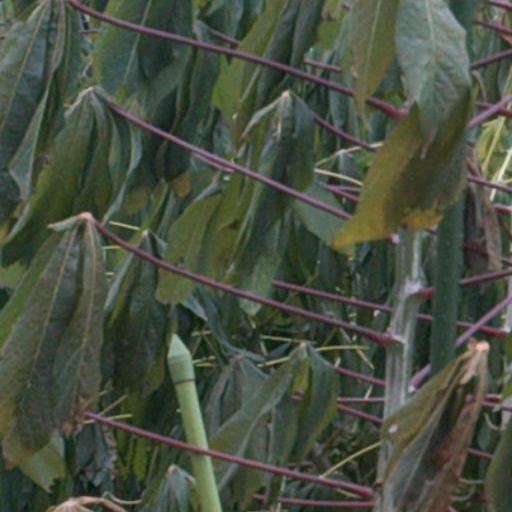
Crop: cassava